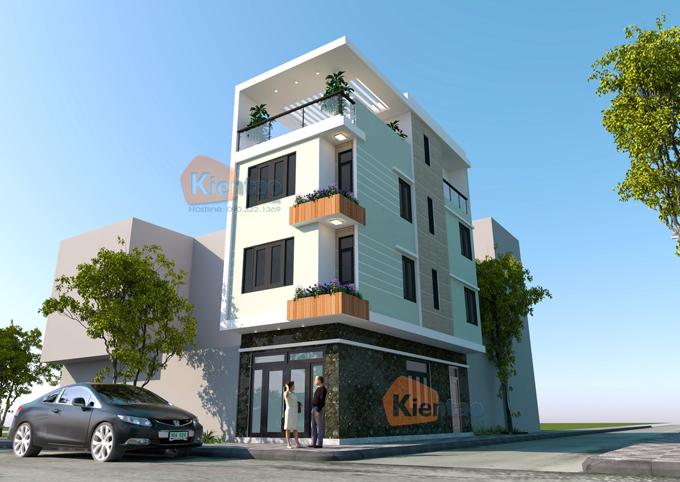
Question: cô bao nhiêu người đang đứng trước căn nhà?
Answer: có hai người đang đứng trước căn nhà